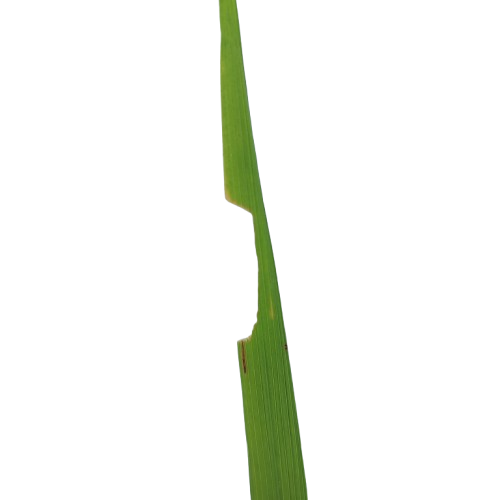
Label: Insect